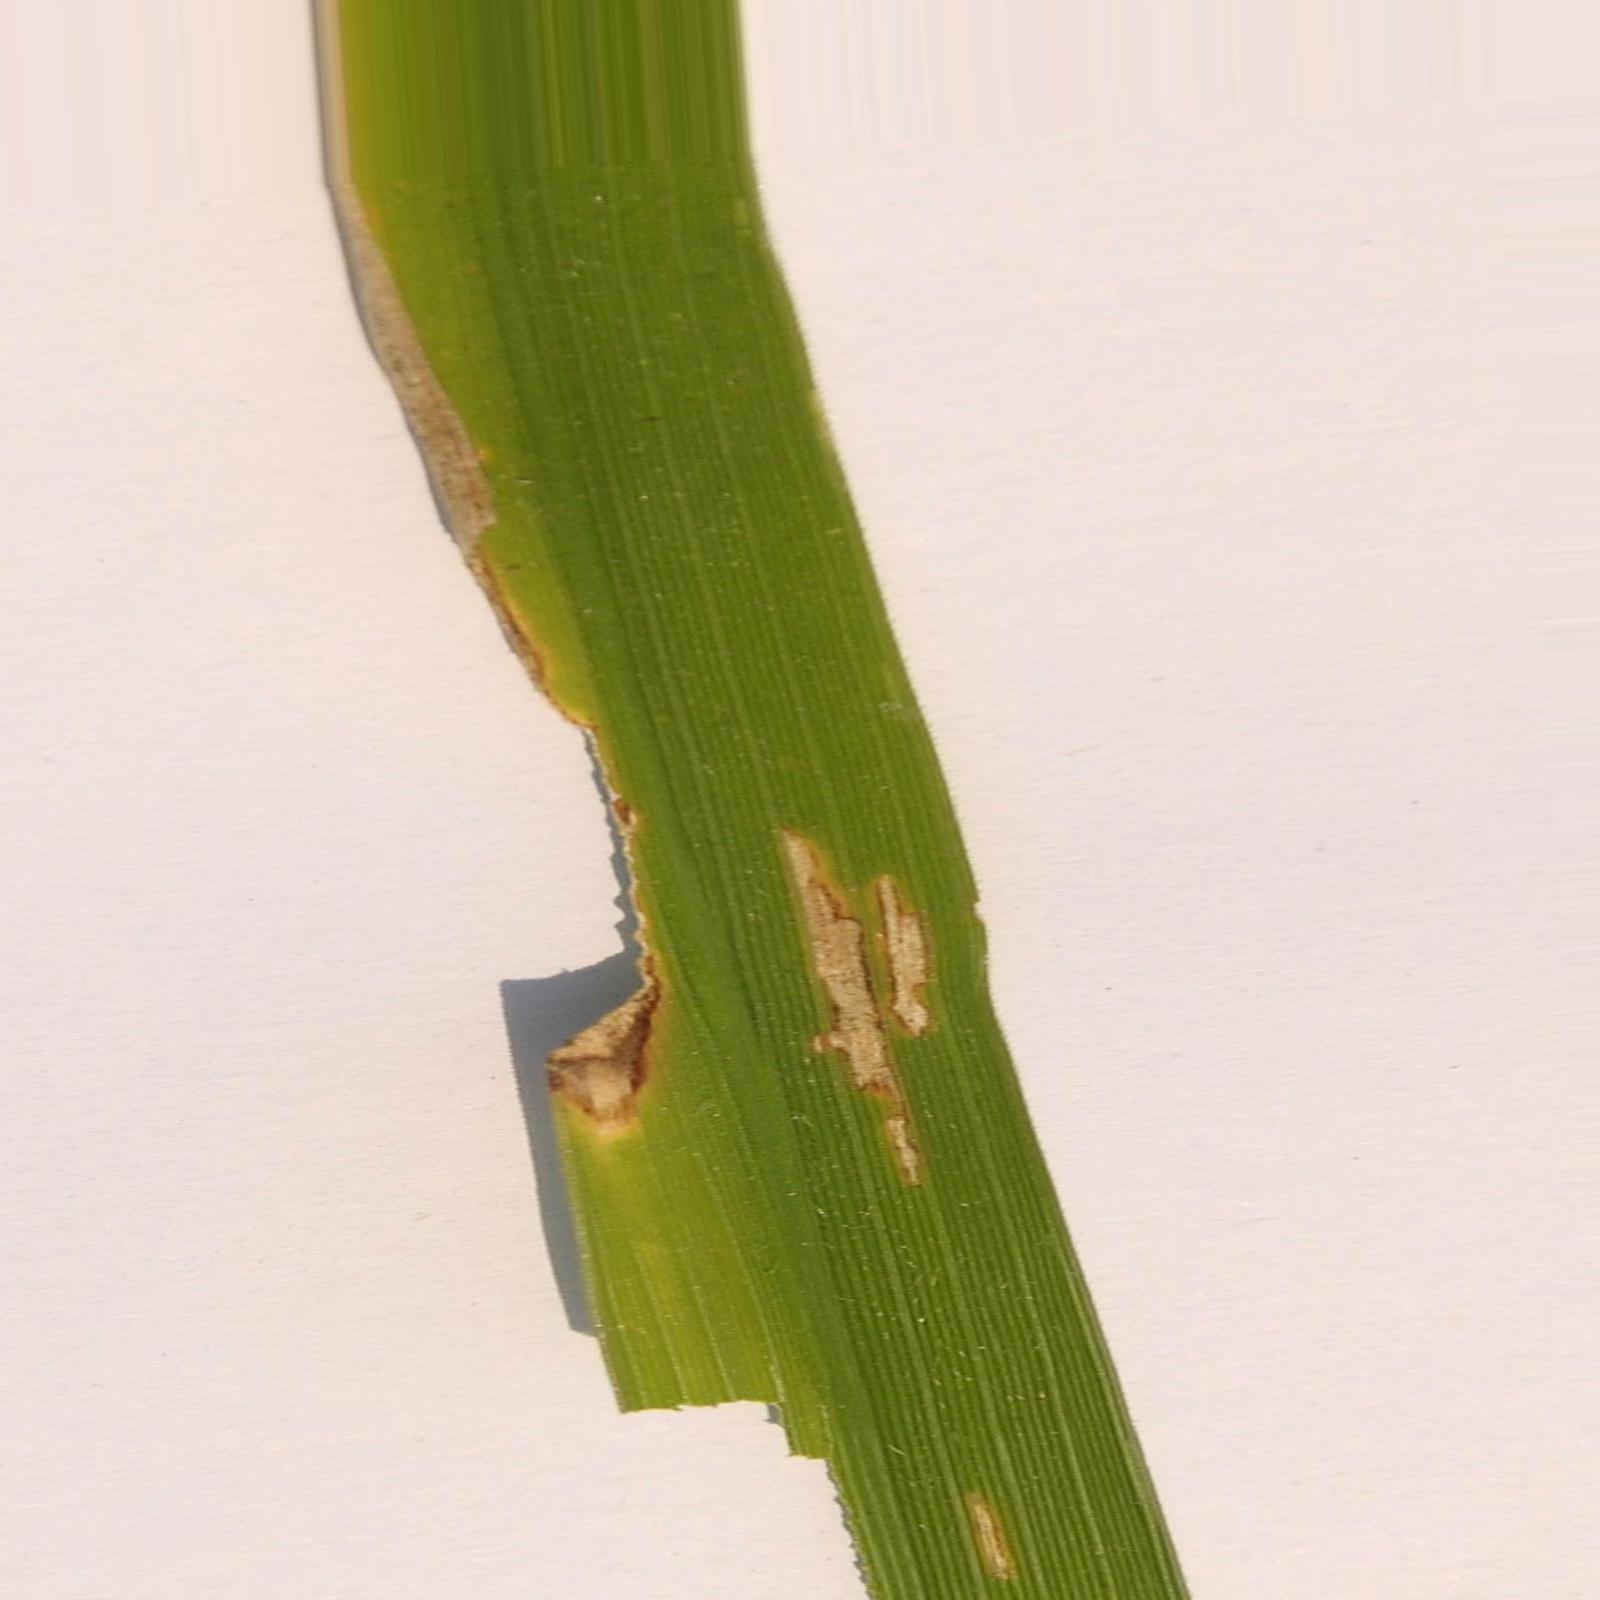
Nhãn: Bệnh Bạc lá (Bacterial leaf blight)